Michiru Yamane

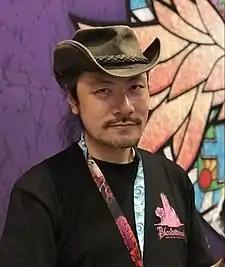
Yamane worked closely with Koji Igarashi, producer for the "Castlevania" series.

The next game in the series, "" (1997), was developed for the PlayStation. The art director, Osamu Kasai, requested Yamane to join the team. Because it used CD-ROMs, the system was capable of much higher quality music and sound. Yamane felt more expressive freedom as she was no longer limited to FM chips and could use real sounds. For "Symphony of the Night", she drew heavy inspiration from concept artwork by Ayami Kojima. She used an Akai sampler connected to a computer running Logic Pro and Pro Tools to record music. The soundtrack was the first time she attempted placing rock music in a game. It remains one of her most popular soundtracks. In addition to the soundtrack, she also produced all the sound effects due to a shortage of staff.